Wendy Sherman

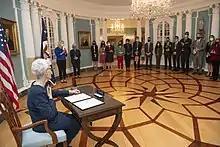
Sherman signs her appointment papers to become the deputy secretary of state

On January 16, 2021, President-elect Joe Biden formally nominated Sherman to serve as deputy secretary of state under Antony Blinken. On March 11, 2021, her nomination was reported out of the Senate Foreign Relations Committee. Her nomination was approved by the full Senate on April 13, 2021, by a vote of 56 to 42. She is the first woman to hold the position. She was sworn into office on April 14, 2021.